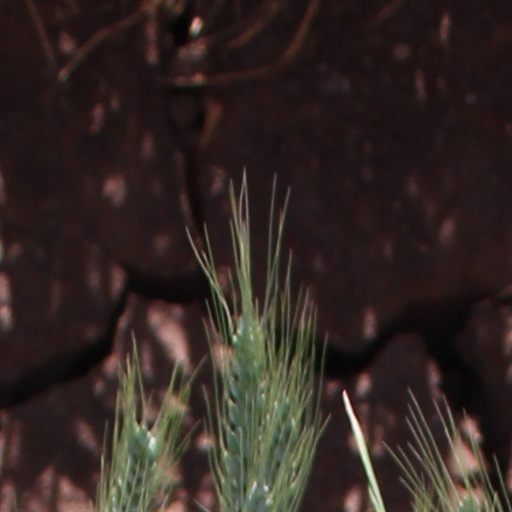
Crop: wheat